Agharta (album)

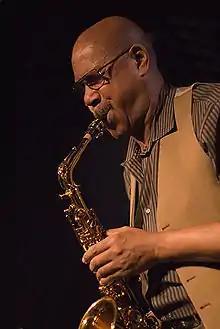
Sonny Fortune (2007), a featured soloist on "Agharta"

Unlike Davis' previous recordings, the cadenzas throughout "Agharta" were mostly played by Fortune and Cosey. Fortune alternated between soprano and alto saxophones and the flute, performing with a "substance and structure" Gilmore believed was very much indebted to John Coltrane during his "A Love Supreme" (1965) period. In his estimation of Fortune's solos on the album, Gilmore said the saxophonist "floats over formidable rhythmic density, taking long and graceful breaks that wing off into a private reverie". Fortune performed his longest alto saxophone solo on "Right Off", which opened the record's second disc in a "propulsive" segment Gilmore said "flies by like a train ride in a dream, where scenes flash past the window in a fascinating and illusive dream".